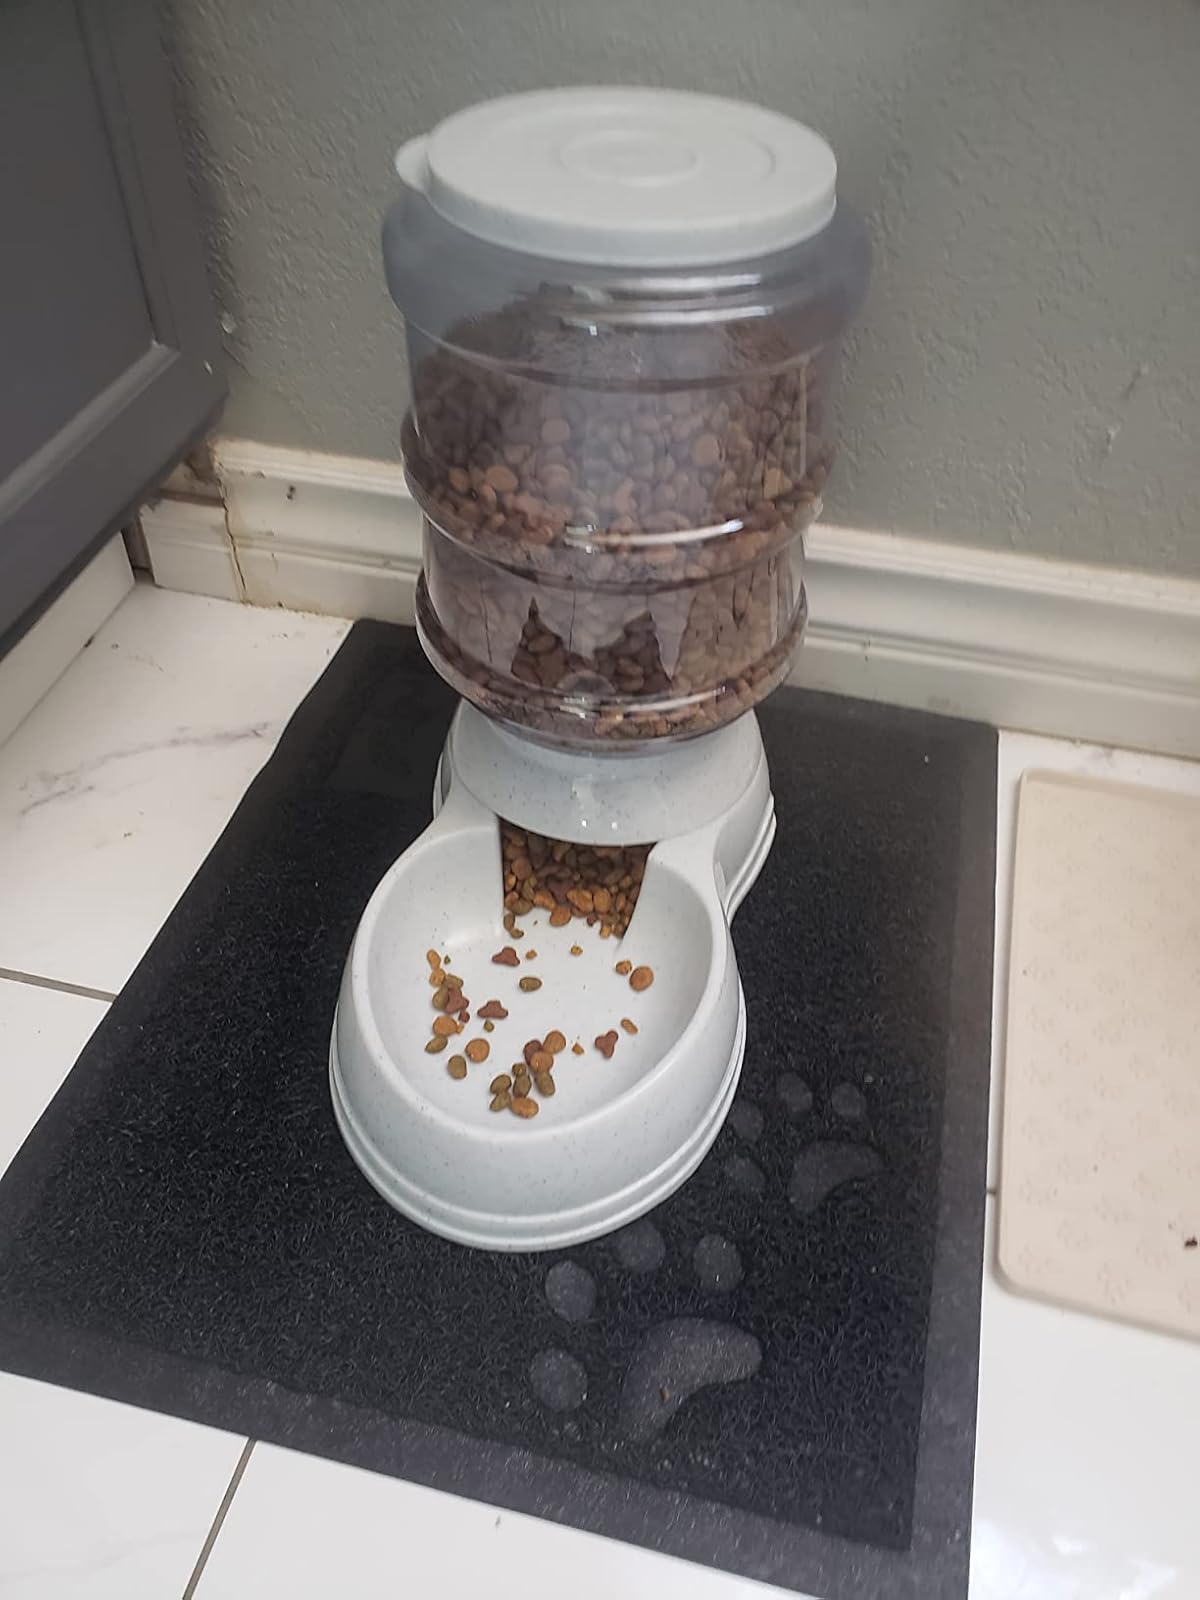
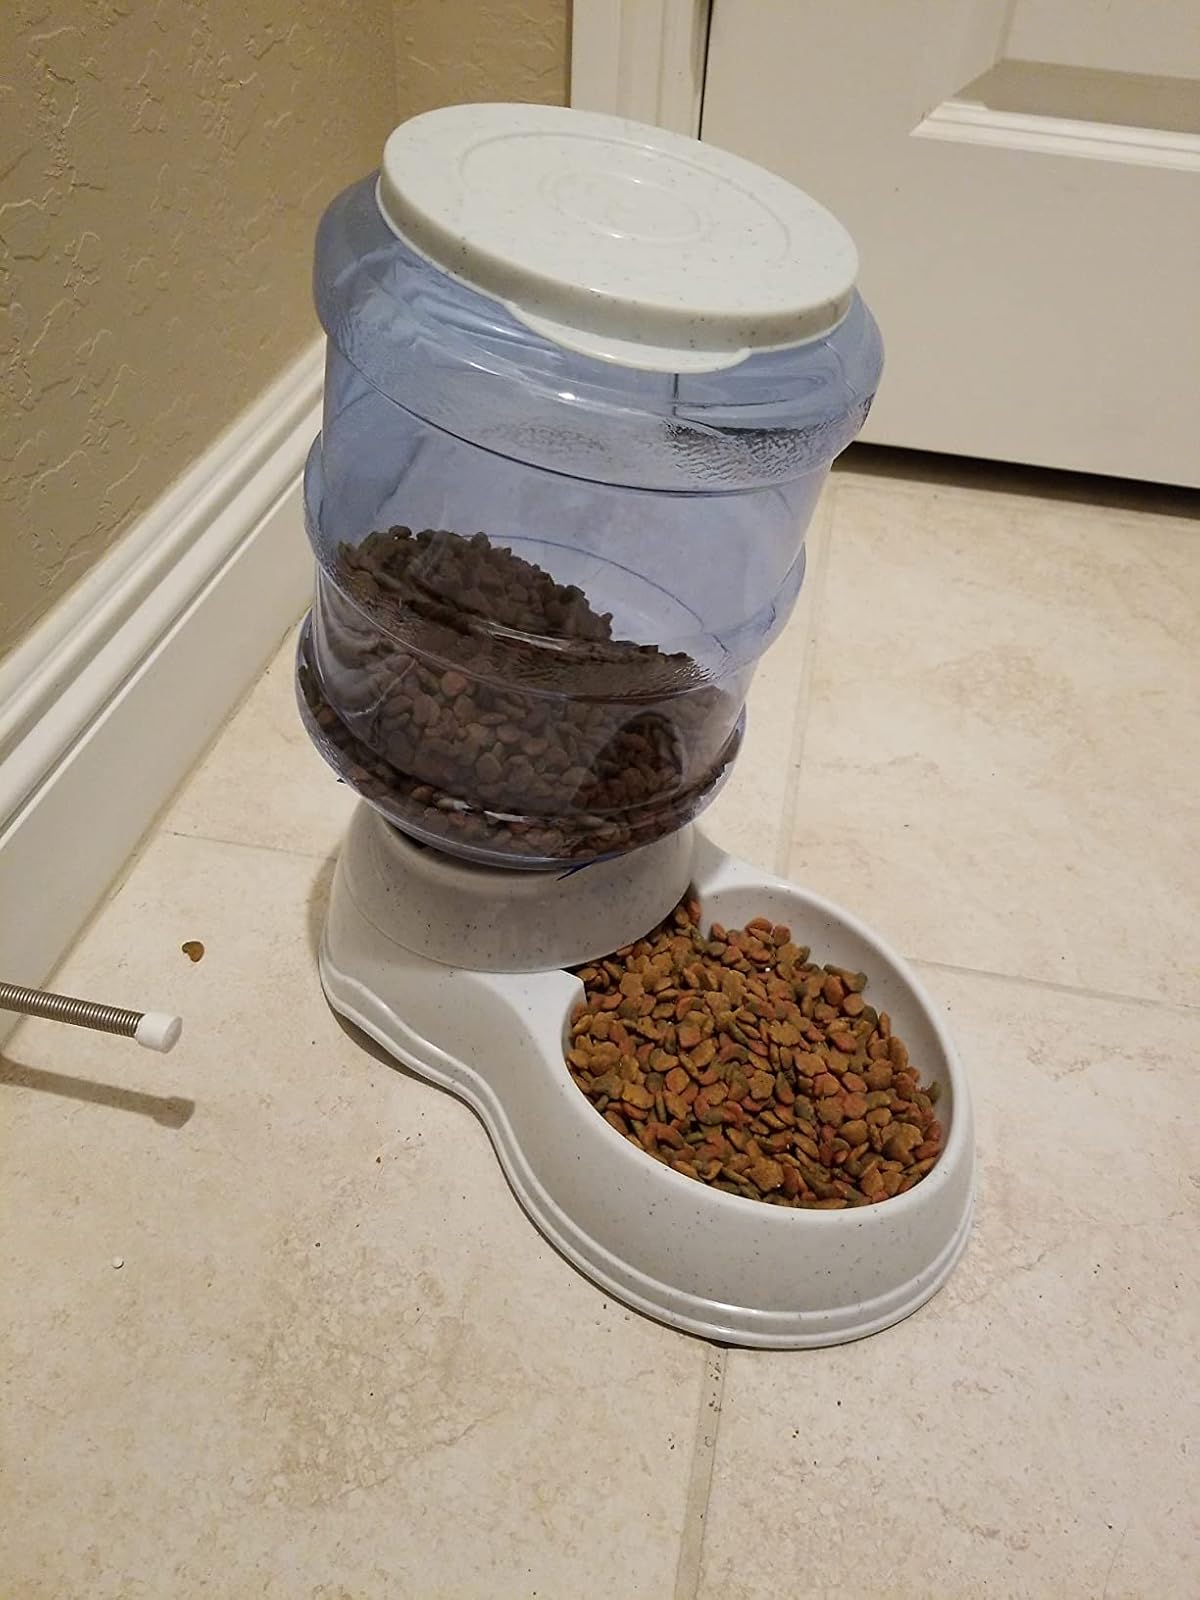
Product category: items_feeder
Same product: yes